History of Bivona

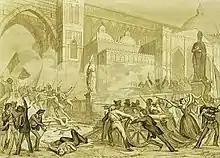
The insurrection of Palermo

After Antonio's death, his son Carlo inherited his property, exchanging with his brother Sigismondo the land and castle of Bivona for the barony of Sambuca. Sigismondo de Luna (he obtained from King John of Aragon the title of Chamberlain, in 1474 he was appointed Secret Master with the right of jurisdiction over all the Jews of Sicily and in 1475 Master Portolan, both prestigious positions in the Kingdom of Sicily), in precarious economic condition, was forced to sell, though subject to buy-back, the land of Bivona to his brother Pietro, who had taken the ecclesiastical habit.